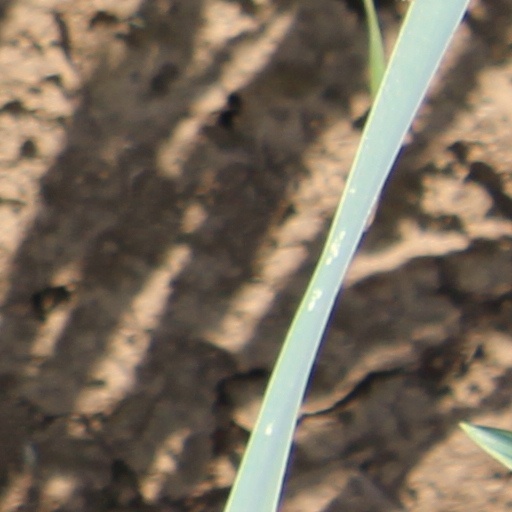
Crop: wheat